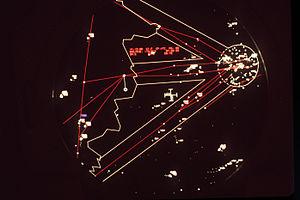
Pendant la période de la Guerre froide, les couloirs aériens de Berlin-Ouest, également connus sous le nom de zone de contrôle et couloirs de Berlin, étaient trois couloirs aériens réglementés affectés au trafic aérien civil et militaire des pays du bloc de l'Ouest entre Berlin-Ouest et l'Allemagne de l'Ouest, passant au-dessus du territoire de l'Allemagne de l'Est. Les couloirs et la zone de contrôle étaient physiquement centrés sur et sous le contrôle du centre de sécurité aérienne de Berlin, dirigé par les Alliés et situé à Berlin-Ouest.